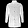
Label: Coat